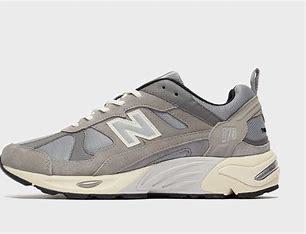
Brand: New
Model: Balance New Balance 878